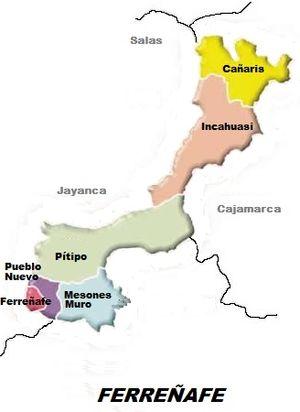
La province de Ferreñafe est l'une des trois provinces de la région de Lambayeque, dans le nord-ouest du Pérou. Son chef-lieu est la ville de Ferreñafe.